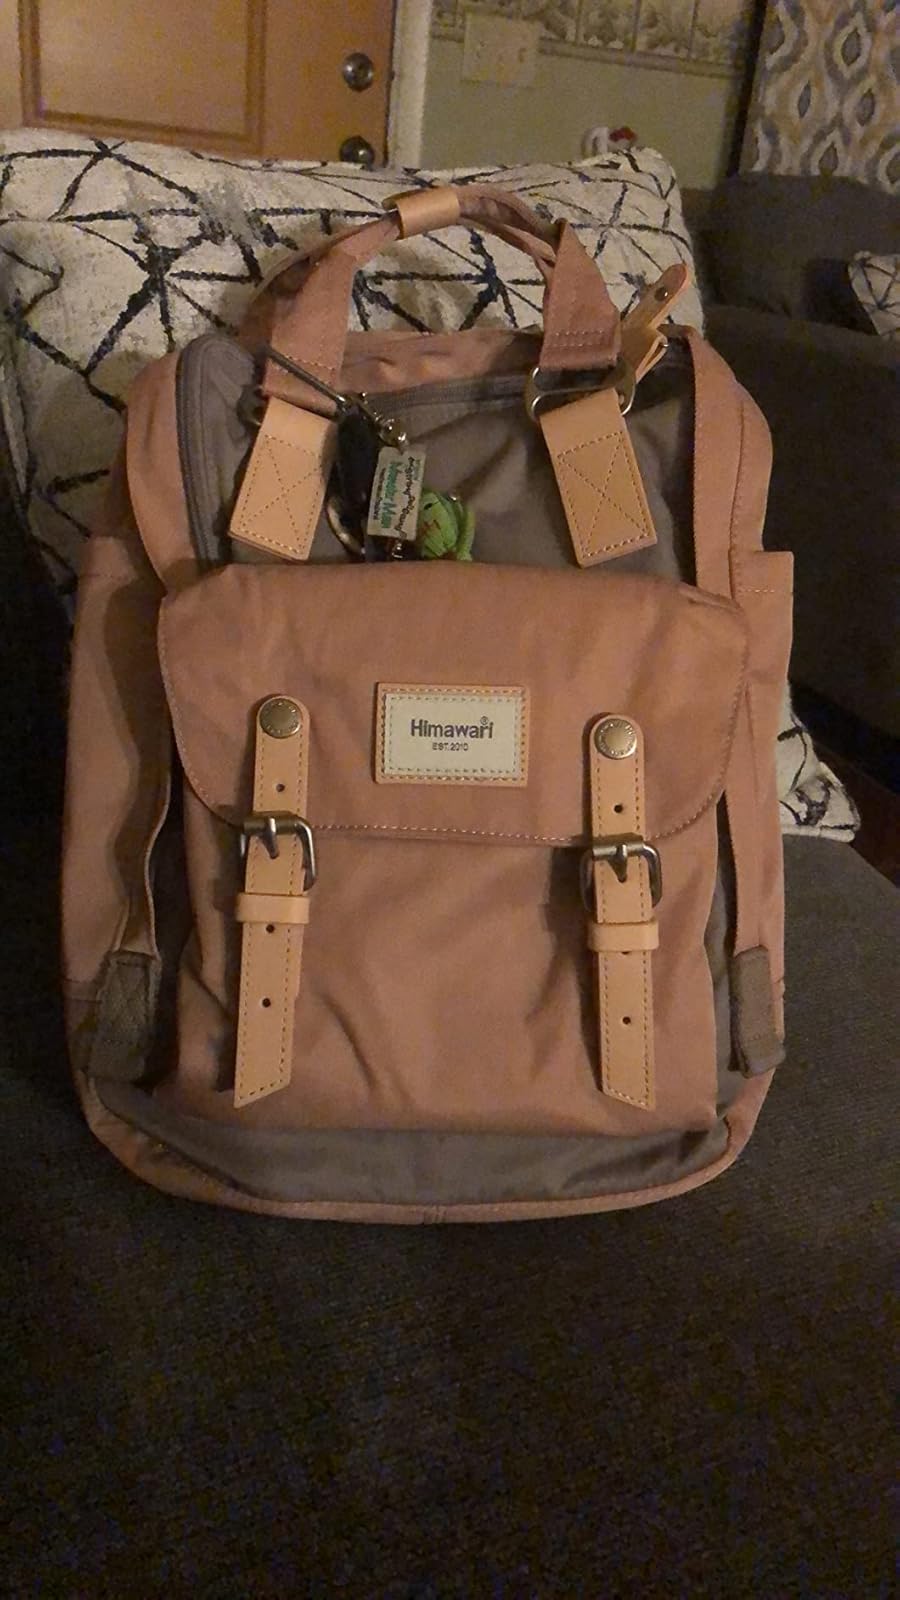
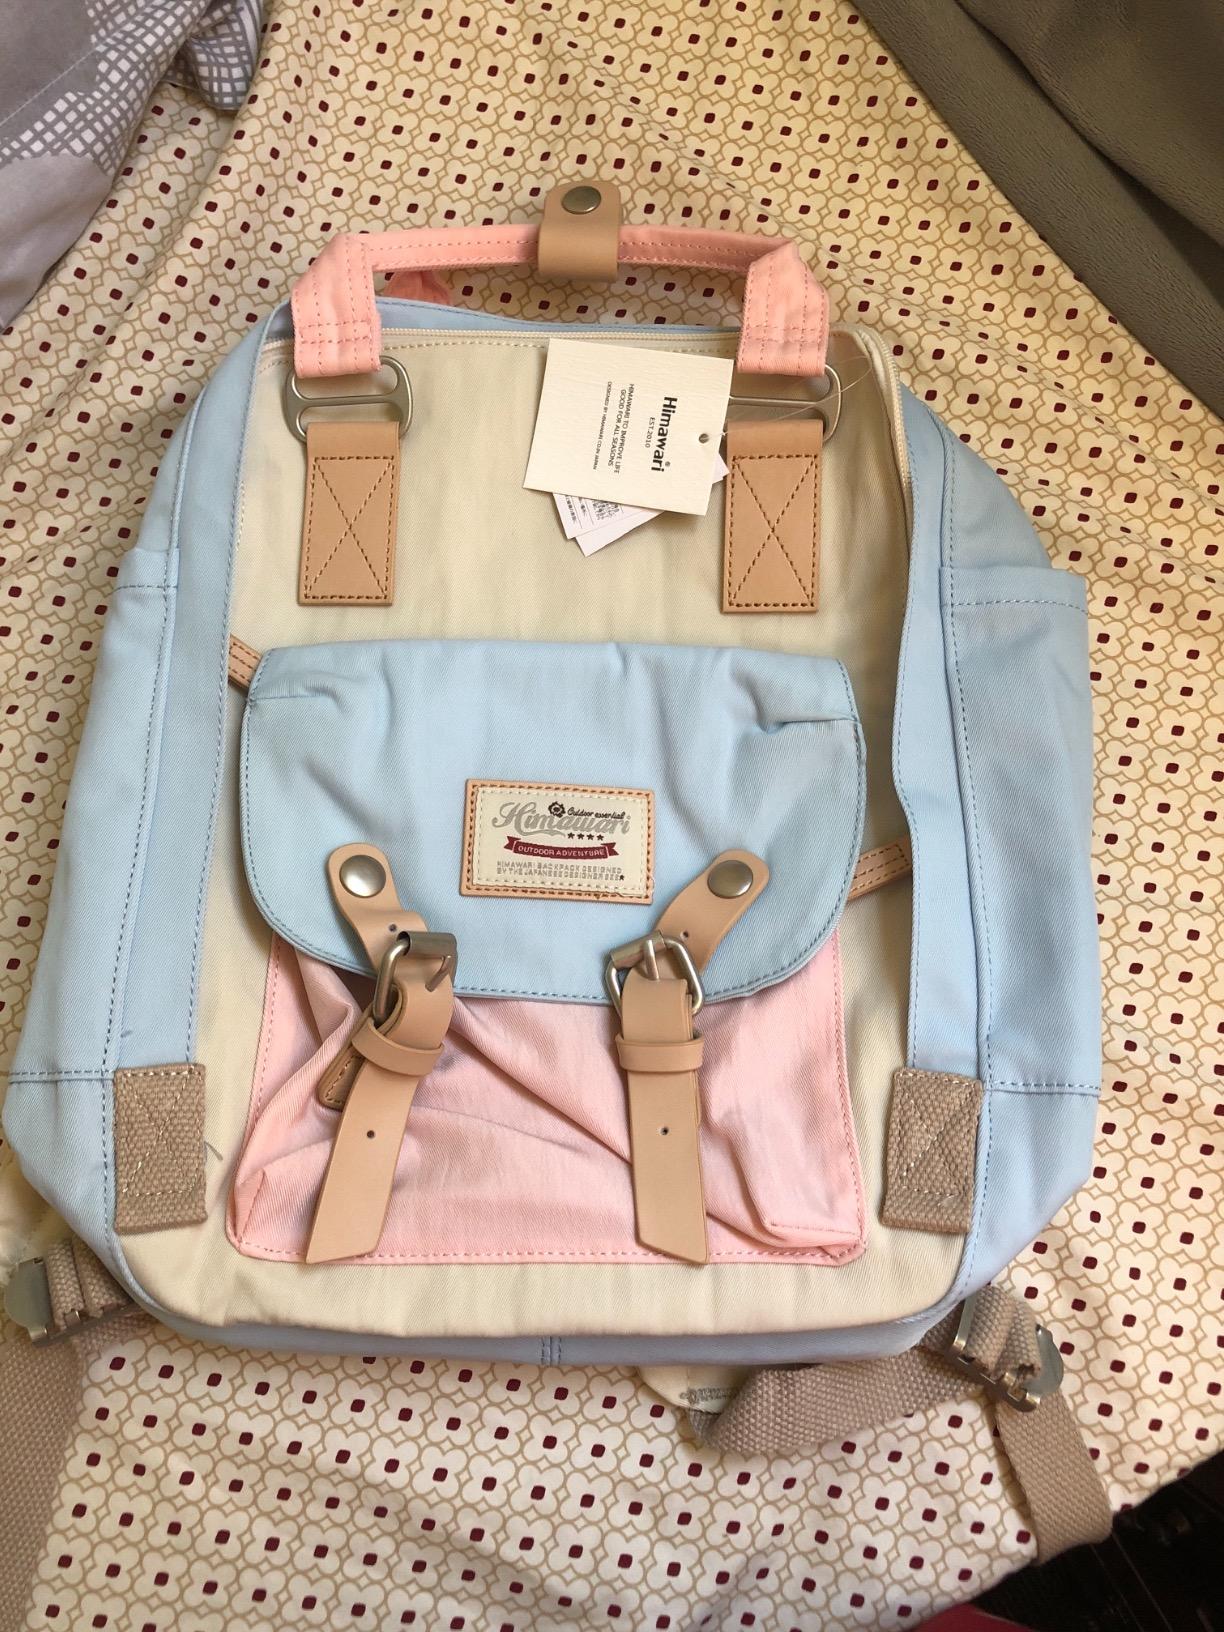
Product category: bag
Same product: no